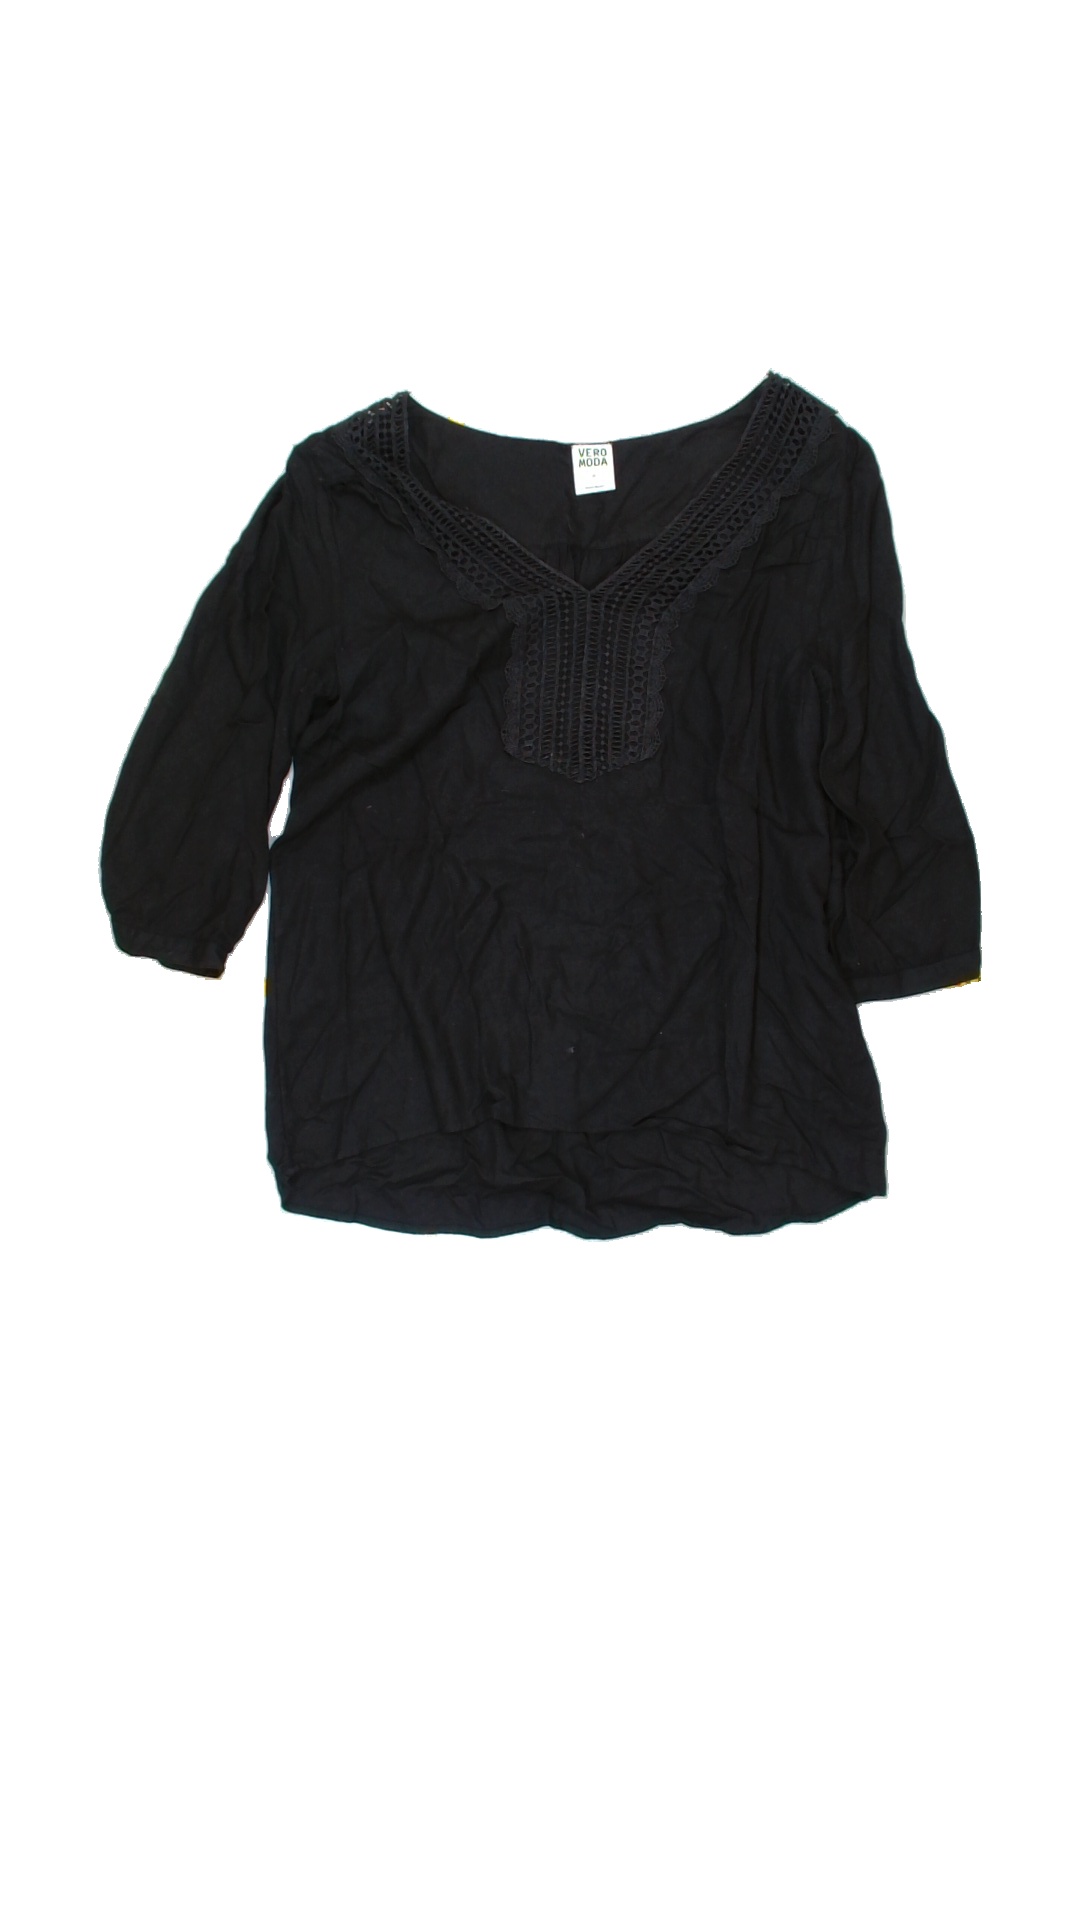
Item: Blouse (Ladies)
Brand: Vero Moda
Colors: Black
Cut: Regular
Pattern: Plain
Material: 100% Viscose
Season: All
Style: No trend
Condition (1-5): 4
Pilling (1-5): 4
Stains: No
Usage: Export
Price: <50